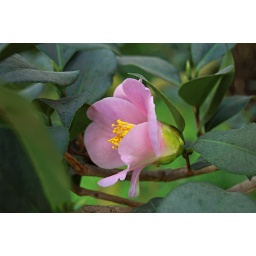
Missouri Botanical ("Shaw's") Garden, in Saint Louis, Missouri, USA - pink camellia flower